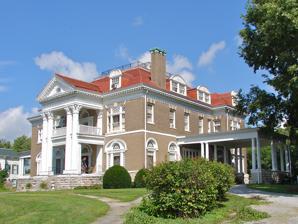
Building: Rockcliffe Mansion
Country: United States of America
Year built: 1898
Historic house in Missouri, United States United States historic place Rockcliffe Mansion U.S. National Register of Historic Places U.S. Historic district Contributing property Show map of Missouri Show map of the United States Location Hannibal, MO Coordinates 39°42′28.58″N 91°21′56.65″W / 39.7079389°N 91.3657361°W / 39.7079389; -91.3657361 Built 1898 Architect Barnett, Haynes & Barnett Architectural style Colonial Revival NRHP reference No. 80002378 Added to NRHP September 18, 1980 Rockcliffe Mansion is located in Hannibal, Missouri (USA) and was built in 1898 by John J. Cruikshank, Jr , a descendant of Scottish immigrants, whose fortune was founded on lumber . He erected the residence on West Bird Street. It came to be acknowledged as the most imposing, beautiful and costly residential structure in that part of the state of Missouri . "By reason of its location on a high, rocky eminence, overlooking the entire city [and the Mississippi River], it [was] termed 'Rock Cliff' [later known as "Rockcliffe"],  and is one of the many attractions of the city invariably viewed by strangers and tourists visiting Hannibal." It is located in the Maple Avenue Historic District . Structure A parlor in the mansion Rockcliffe is a massive 13,500-square-foot (1,250 m 2 ) Colonial Revival / Georgian Style residence, "with large columns and porches almost circling the building," built of double-brick wall construction, and designed by the St. Louis firm of Barnett, Haynes & Barnett, the firm which also planned "the Governor's Mansion in Jefferson City , the St. Louis Cathedral , and other fine buildings." "The staid exterior featuring a monumental double-height portico with Corinthian columns gives no hint of the richness within - an interior embellished with exotic woods, South African pink marble, and Tiffany glass .  The owner's business connection in lumber and construction presumably helped control building costs, which are nevertheless reported to have been $125,000.  A St. Louis newspaper cited it as the finest residence in the state soon after [he, his wife and four daughters] moved into the house in 1900.  When the family moved out in 1924 after Cruikshank's death, no one else ever moved in; the house sat empty for 43 years, except for a caretaker family who lived there for a number of years. Arranged around the central hall are grand public rooms meant for entertaining.  To one side is the Reception Room, with gilded wallpaper, quarter-sawn oak paneling, and Tiffany fixtures, furnished with a lemonwood sideboard and olivewood reception table commissioned in Florence.  The pink and green Music Room is anchored at each end by a grand piano; the Green Room reflects the sensibilities of Mrs. Cruikshank in its gold leaf and garlands, lace and velvet drapes, and white onyx fireplace.  Friend and writer Mark Twain [the guest of honor on his last visit to Hannibal] addressed 300 guests and Hannibal citizens from the double staircase [leading to] the second floor during his visit in 1902. The Moorish Room provides the de rigueur eclecticism embraced by the period [including L.C. Tiffany lighting fixtures and stained glass windows]." The house has 125 windows [including several large Palladian windows] and 10 fireplaces [of marble and tile].  Cruikshank prided himself on the structural and decorative use of wood on the property, and employed mahogany, oak, and walnut throughout the house. Greek Revival and Art Nouveau decorative motifs recur in various rooms.  "Most of the rooms had individual thermostatic heat control from a central coal burning steam heating plant.  The building originally had electric lighting, but auxiliary gas lights were installed.  Rock walls were constructed as part of the landscaping of the property." Rockcliffe Mansion is located at 1000 West Bird Street. Ownership change Following the death of J. J. Cruikshank Jr. in 1924, the mansion was unoccupied for the next 43 years. During the house's four-decade vacancy it had settled less than half of an inch. Rockcliffe was purchased by private individuals in 1967 who initially intended to have the structure razed. However, with the help of heirs to the Cruikshank family, the interior was able to be restored. A Cruikshank daughter returned some of the original furnishings, linens, and lace to the property, which she had carefully stored for decades. Rockcliffe is in the National Register of Historic Places and is open to the public for tours and special events. Rockcliffe still boasts its original furniture, wall coverings, lighting fixtures, bathroom fixtures, books, clothing, and personal artifacts of the Cruikshank family. Ongoing work is aimed at restoring the mansion to its original turn-of-the-century state. The mansion is open for guided tours daily. Bed and Breakfast accommodations are also available. References